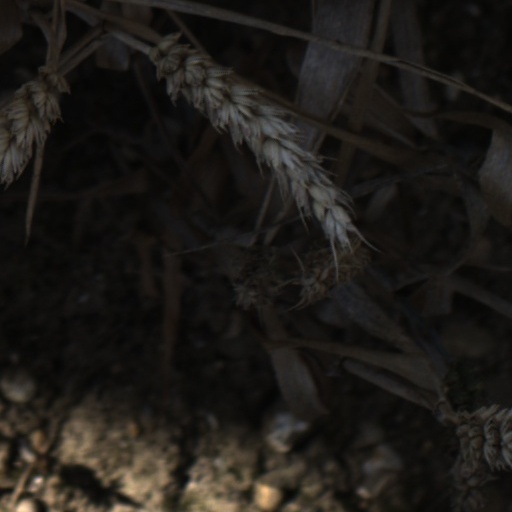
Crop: wheat